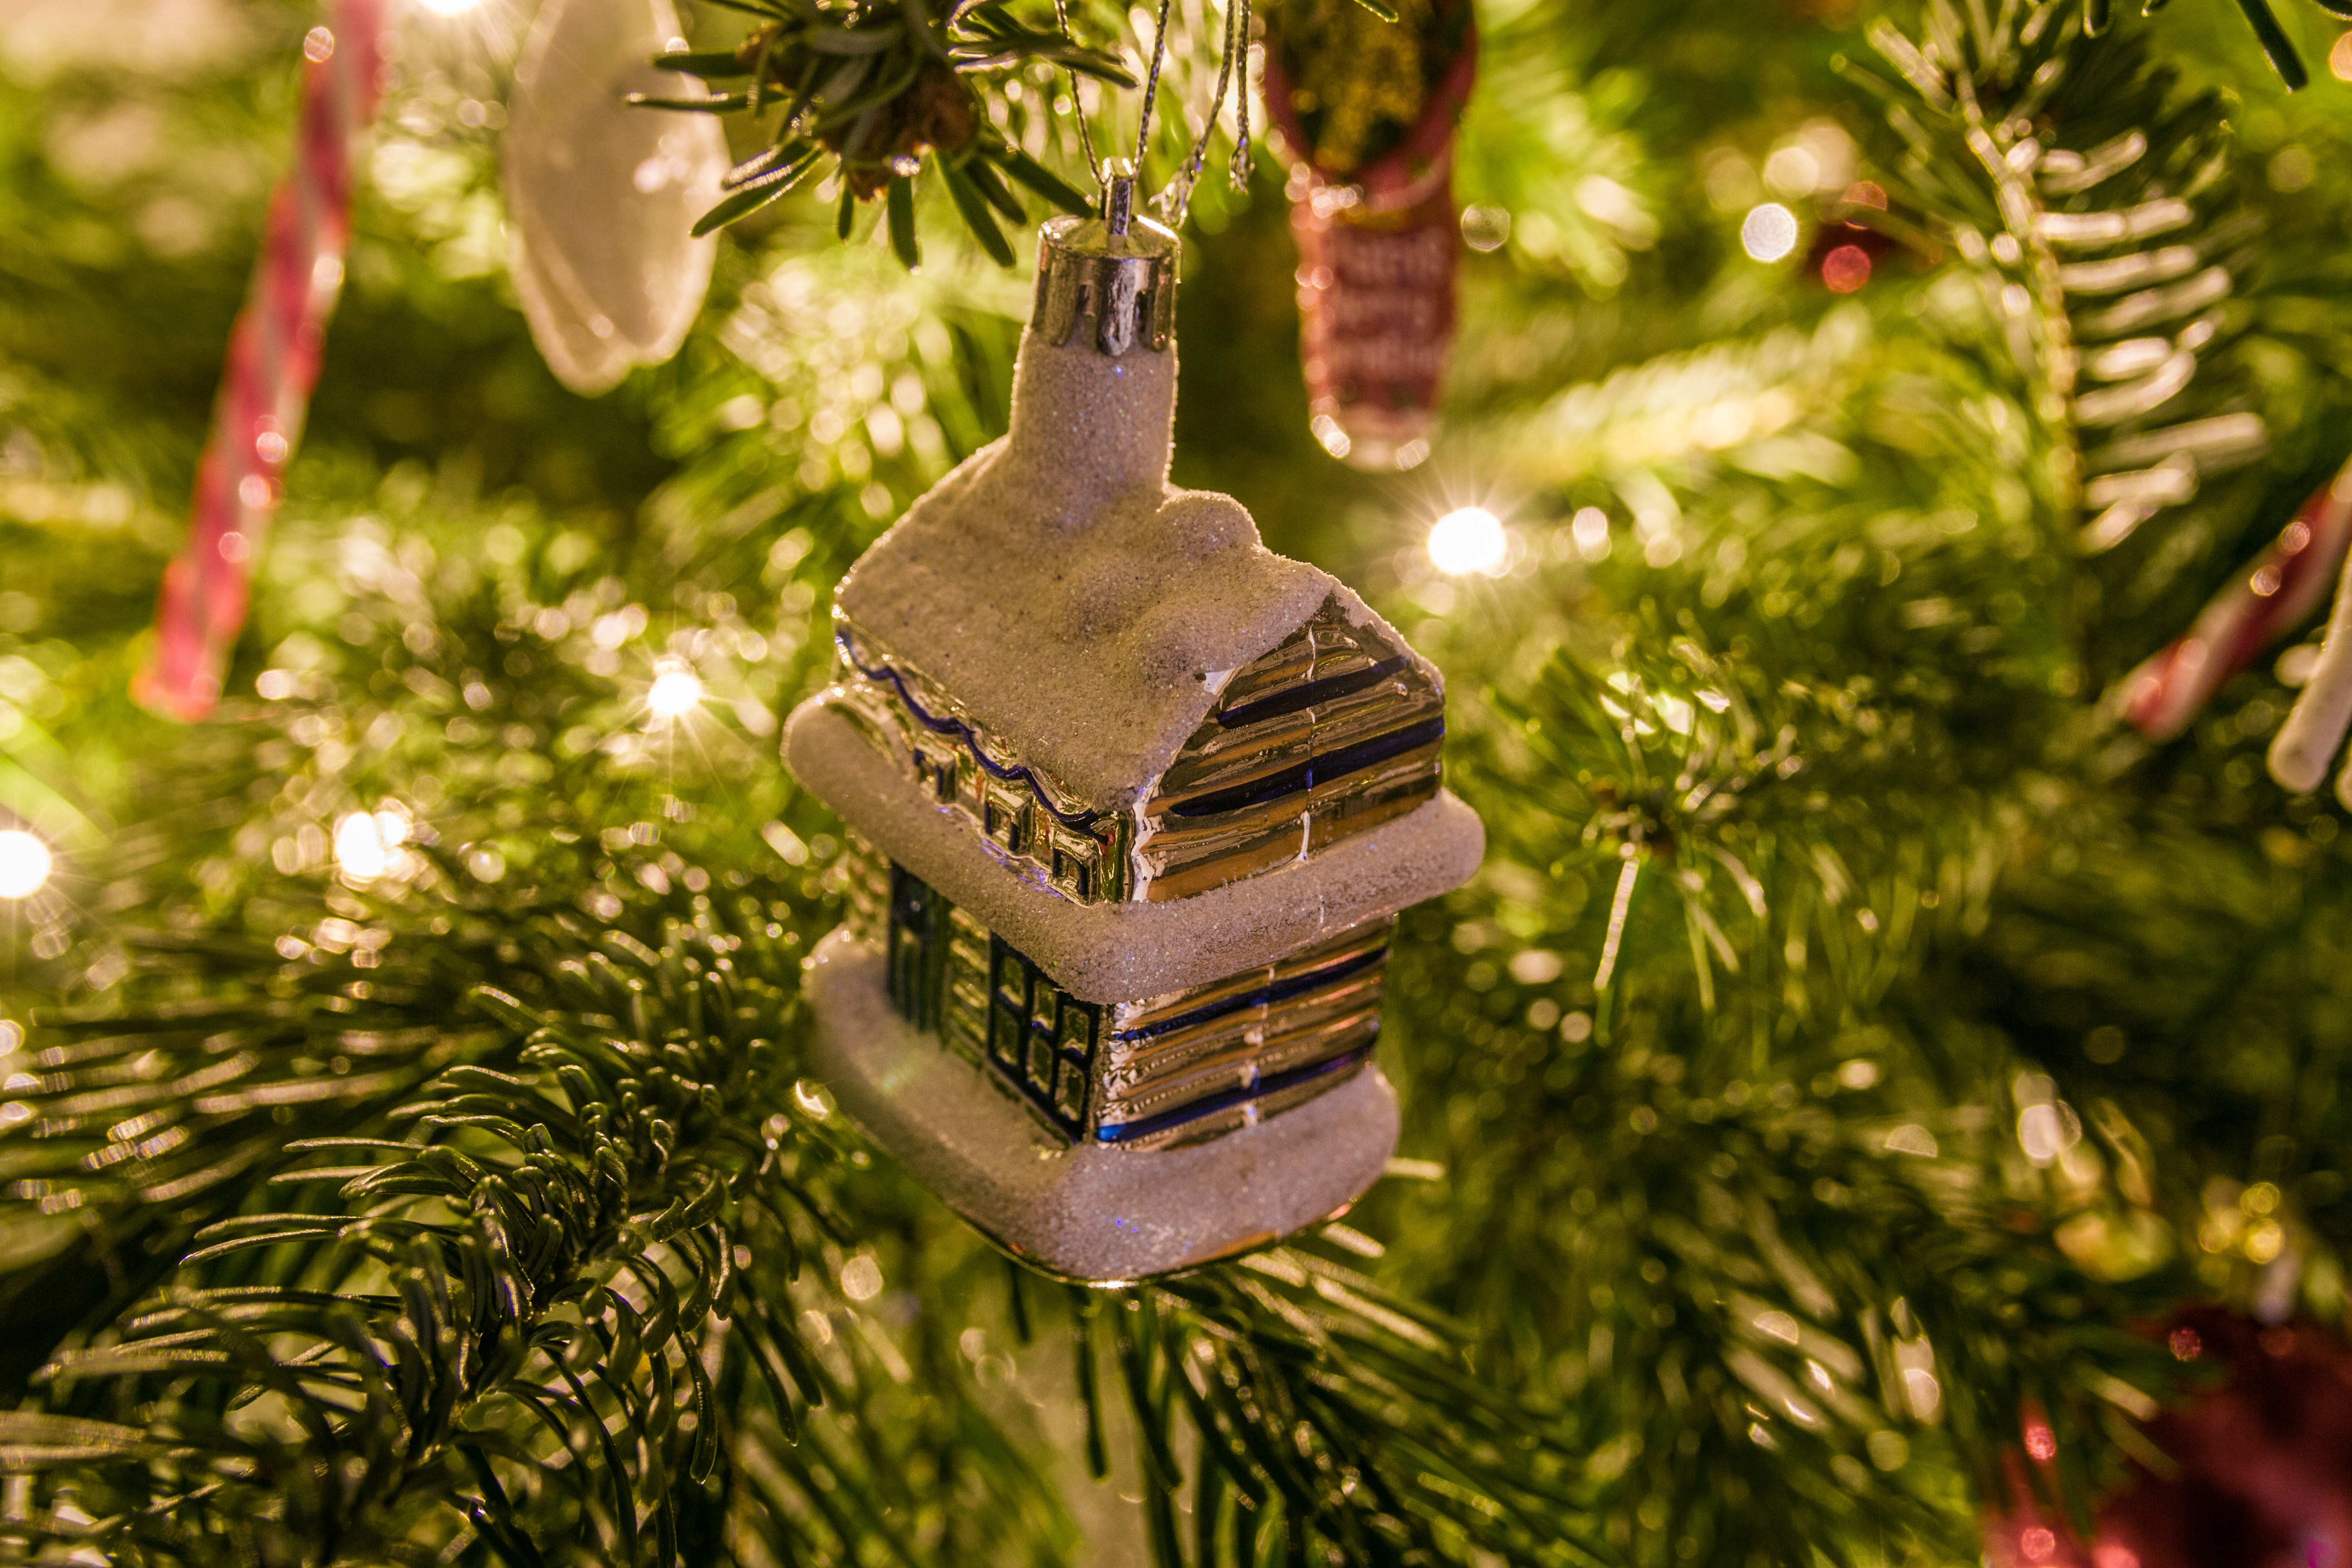
tree, branch, winter, warm, house, flower, home, celebration, holiday, hanging, garden, blurred, christmas, fir, decor, christmas tree, trees, christmas decoration, lights, background, spruce, holidays, seasonal, beautiful, blurry, xmas, decorations, baubles, traditional, merry, ornaments, woody plant